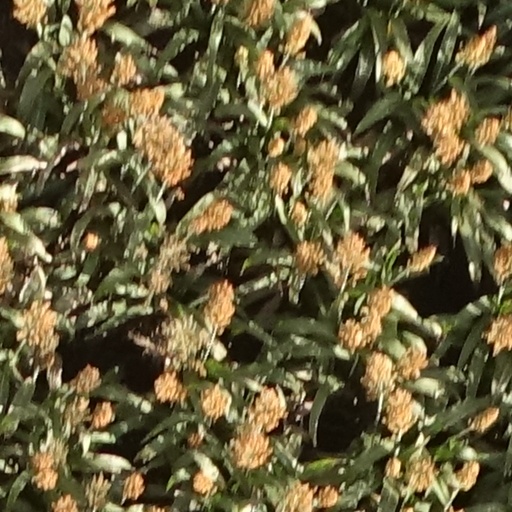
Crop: sorghum